Michinoku Toll Road

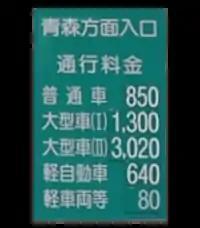
List of Tolls for Michinoku Toll Road

The toll gate for the Michinoku Toll Road does not accept ETC payment. The tolls are set to expire in 2029.